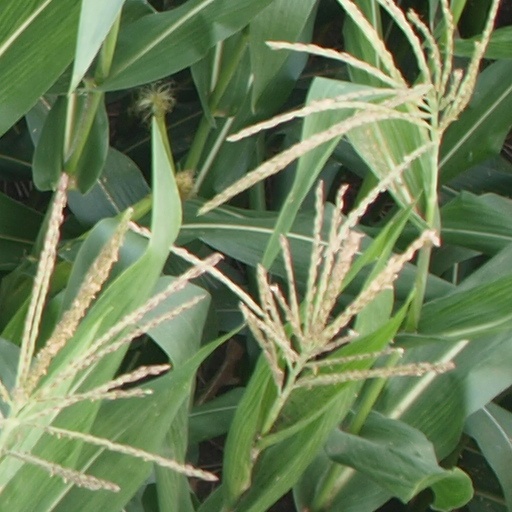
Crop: maize; corn